Accidental Empires

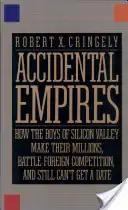
Revised edition (1996)

Accidental Empires: How the Boys of Silicon Valley Make Their Millions, Battle Foreign Competition, and Still Can't Get a Date (1992, 1996), is a book written by Mark Stephens under the pen name Robert X. Cringely about the founding of the personal computer industry and the history of Silicon Valley.